Tarmida

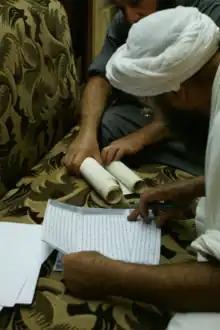
"The Coronation of the Great Shishlam" being read inside a tarmida initiation hut in Baghdad, Iraq in 2008

Tarmida initiates or novices can come from any "pure" family. In other words, the families must be ritually pure, meaning that there are no family members who have committed grave sins. Ritually pure laymen are also known as "hallali" in Mandaic. Typically, the novices have been trained as ritual assistants ("šganda" or "ašganda") when they were children. Initiates may or may not be married, although typically they are not yet married.